The Kingdom (2007 film)

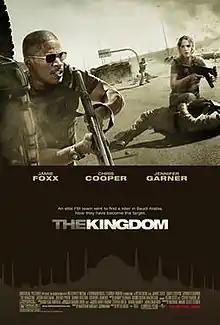
Theatrical release poster

The Kingdom is a 2007 action thriller film directed by Peter Berg and starring Jamie Foxx, Chris Cooper, and Jennifer Garner. The film is set in Saudi Arabia, and centers on FBI Special Agent Fleury and his team to search for the ones responsible for the attack on an oil company housing compound. The plot is based on the 1996 Khobar Towers housing complex bombing, the 2004 Khobar massacre, and the 2003 Riyadh compound bombings.